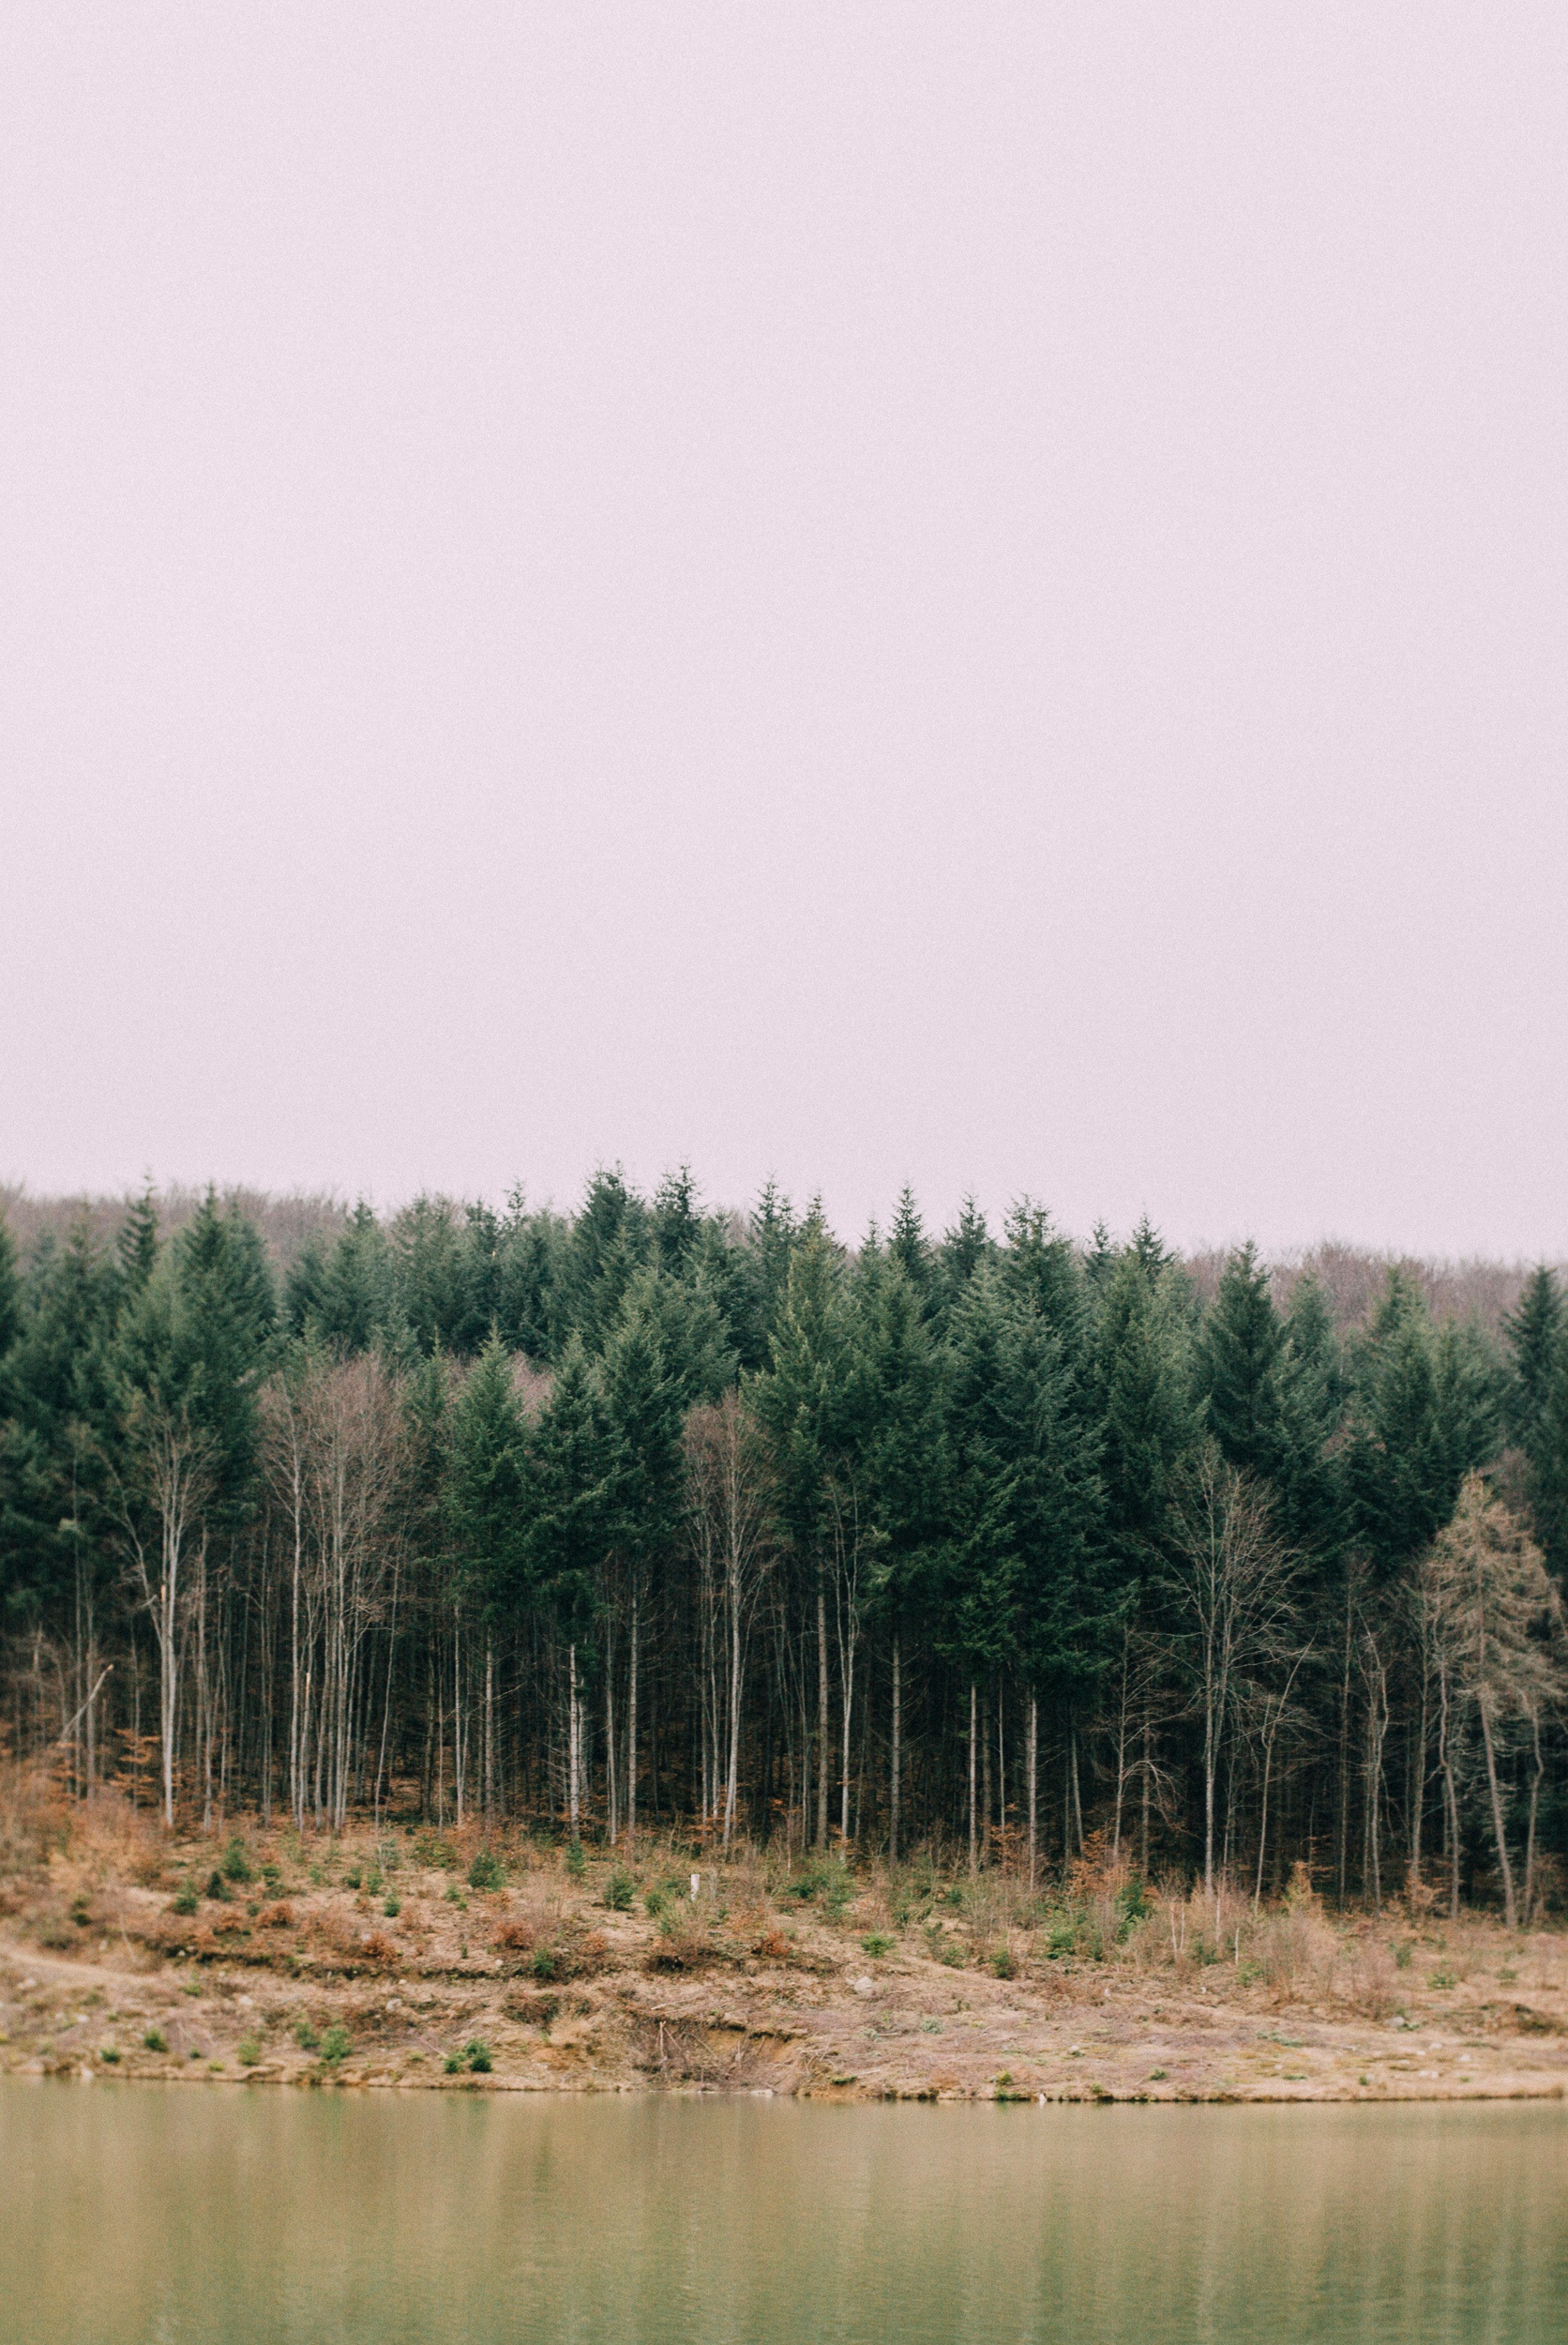
tree, water, nature, forest, grass, marsh, mist, morning, hill, lake, reflection, reservoir, wetland, habitat, rural area, natural environment, atmospheric phenomenon, woody plant